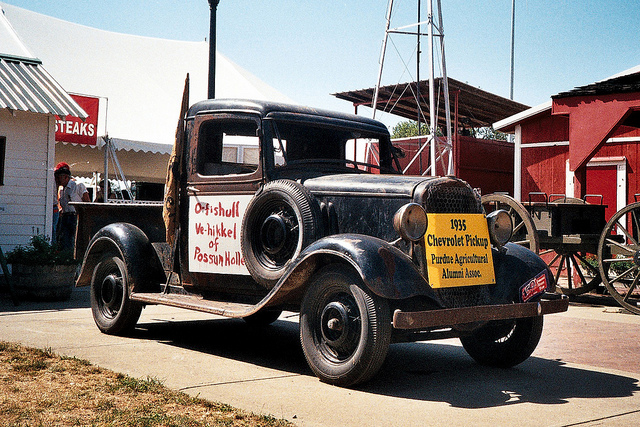
The older style pick up truck is parked in front of the building.

An old fashion pickup truck with one yellow and one white sign attached to it.

An old black truck is parked next to a barn.